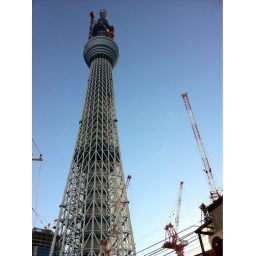
Skytree under blue sky